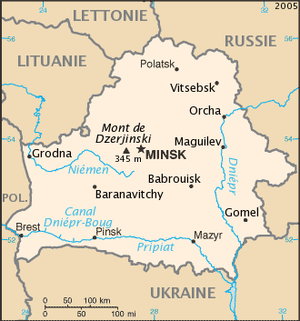
Carte de Biélorussie
Cet article recense les frontières de la Biélorussie.
La collaboration biélorusse pendant la Seconde Guerre mondiale — dans son acception historiographique soviétique et russe, signifie la collaboration politique, économique et militaire avec les forces d'occupation allemandes pendant la Seconde Guerre mondiale sur le territoire de la Biélorussie.
Voici une liste de points extrêmes de la Biélorussie.
Les Ghettos de Biélorussie pendant la Seconde Guerre mondiale - au nombre de 352 - sont des quartiers urbains situés dans la zone de la République socialiste soviétique de Biélorussie occupée par les Allemands, vers lesquels les Juifs furent déportés de force et maintenus dans un état d'isolation totale de la population non-juive.
La Biélorussie est un pays d'Europe de l'Est situé entre la Russie, l'Ukraine, la Pologne et les pays baltes.
Les Pogroms en Biélorussie pendant la guerre civile russe sont des déferlements de violences qui se sont abattus sur la Biélorussie et visaient spécifiquement la population juive du pays. Ces pogroms, qui eurent lieu pendant la guerre civile russe et la guerre soviéto-polonaise, entre 1918 et 1922, se sont produits après deux vagues précédentes de pogroms : ceux des années 1880 consécutifs à l'assassinat du tzar Alexandre II et ceux des années 1905 et 1907 consécutifs à la révolution russe de 1905. Toutes les régions occidentales de l'Empire russe ont été frappées par des pogroms : l'Ukraine, la Biélorussie, les provinces occidentales de la Russie. La proportion de pogroms qui se déroulèrent en Biélorussie durant la période de 1918 à 1922 représenterait 14 % seulement du total ces mêmes époques, dans les lieux de concentration majeurs des Juifs dans l'empire russe, contre 78 % en Ukraine et 8 % en Russie occidentale.
La Biélorussie ou Bélarus, en forme longue la république de Biélorussie ou la république du Bélarus, est un pays d'Europe orientale sans accès à la mer, bordée par la Lettonie au nord, par la Russie au nord-est et à l'est, par l'Ukraine au sud, par la Pologne à l'ouest et par la Lituanie au nord-ouest.